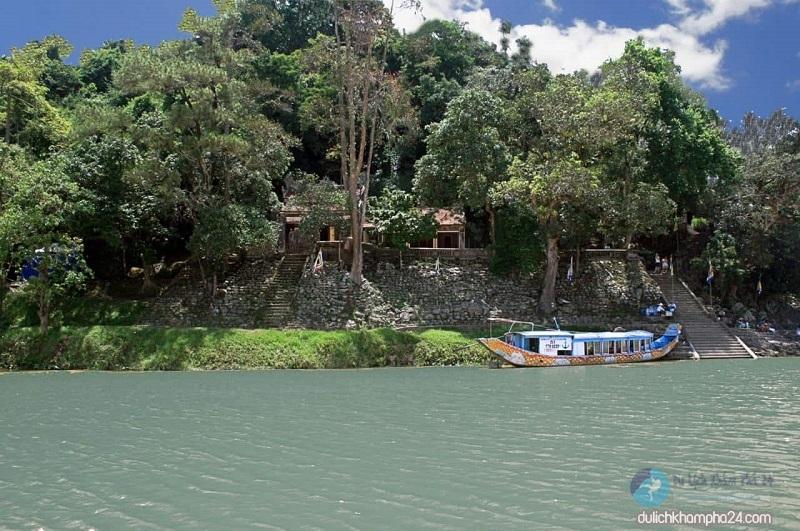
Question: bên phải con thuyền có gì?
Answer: có một bậc thang đi lên